Jamie Donaldson

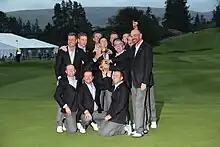
Donaldson seen front left of the 2014 European Ryder Cup team.

Donaldson secured the winning point for Europe in the 2014 Ryder Cup, with a wedge shot onto the 15th green, beating Keegan Bradley 4 & 3.